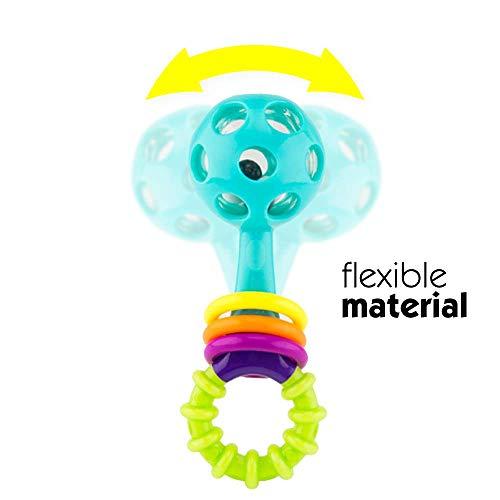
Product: Sassy Peek-a-Boo Beads Rattle | Developmental Toy with High Contrast Colors | Flexible, Soft Plastic | for Ages Newborn and Up
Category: Toys & Games | Baby & Toddler Toys | Rattles & Plush Rings
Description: Squishy, flexible material of the rattle provides baby with lots of textures to explore and manipulate.
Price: $4.99